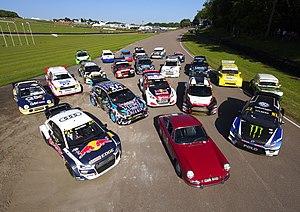
Le rallycross est une discipline de sport automobile se déroulant sur circuit fermé alternant surface en terre et surface en asphalte. Les voitures de rallycross sont sensiblement identiques à celles utilisées en rallye, mais les puissances avoisinent les 600 chevaux dans la catégorie reine, la Supercar. Le rallycross est surtout populaire dans les pays Scandinaves, les Pays-Bas, la Grande-Bretagne et la France.